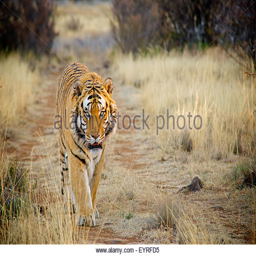
the bengal tiger 's coat is yellow to light orange , with stripes ranging from dark brown to black ; the belly